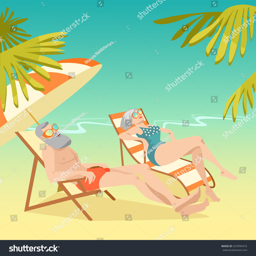
elderly couple relaxing and sunbathing on the beach .